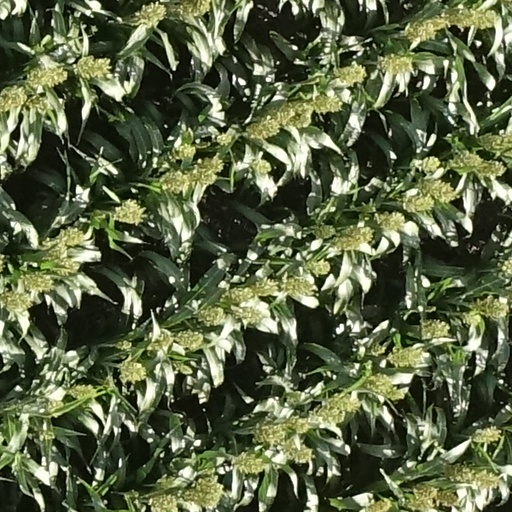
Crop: sorghum